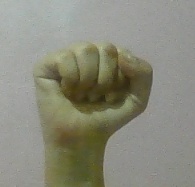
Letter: saad